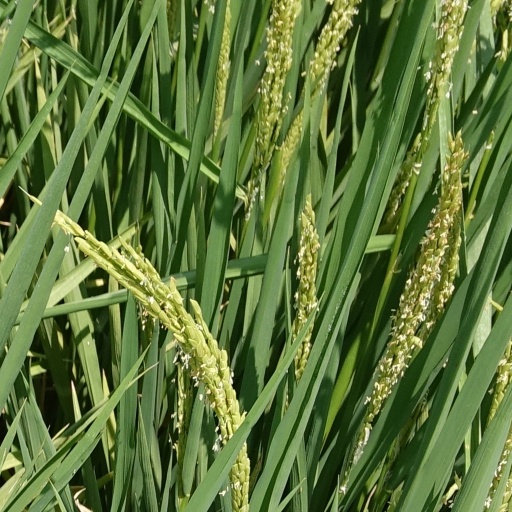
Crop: rice